Drift load

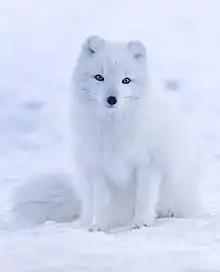

By 1995, the Florida panther ("Felis concolor coryi"), with a local range between two large cities and divided by highways, was reduced to a population of 20-25 individuals in the wild. As a result of inbreeding depression and drift load, Florida panthers exhibited low genetic variability and overall fitness, as shown in congenital heart defects, high parasite and pathogen load and impaired male fertility and sperm viability. Though protected from hunting as an endangered species, models predicted the risk of extinction within 20 years as 95%.